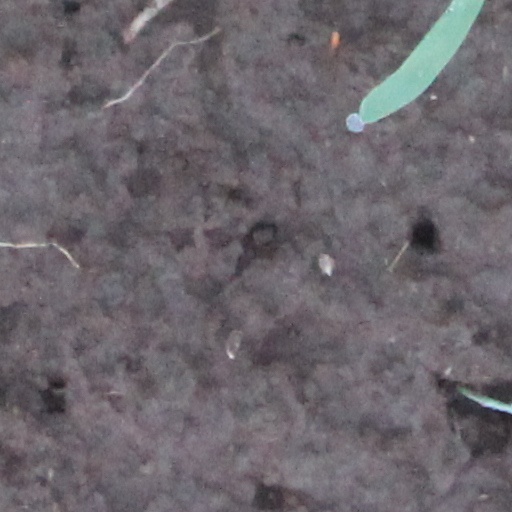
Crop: wheat